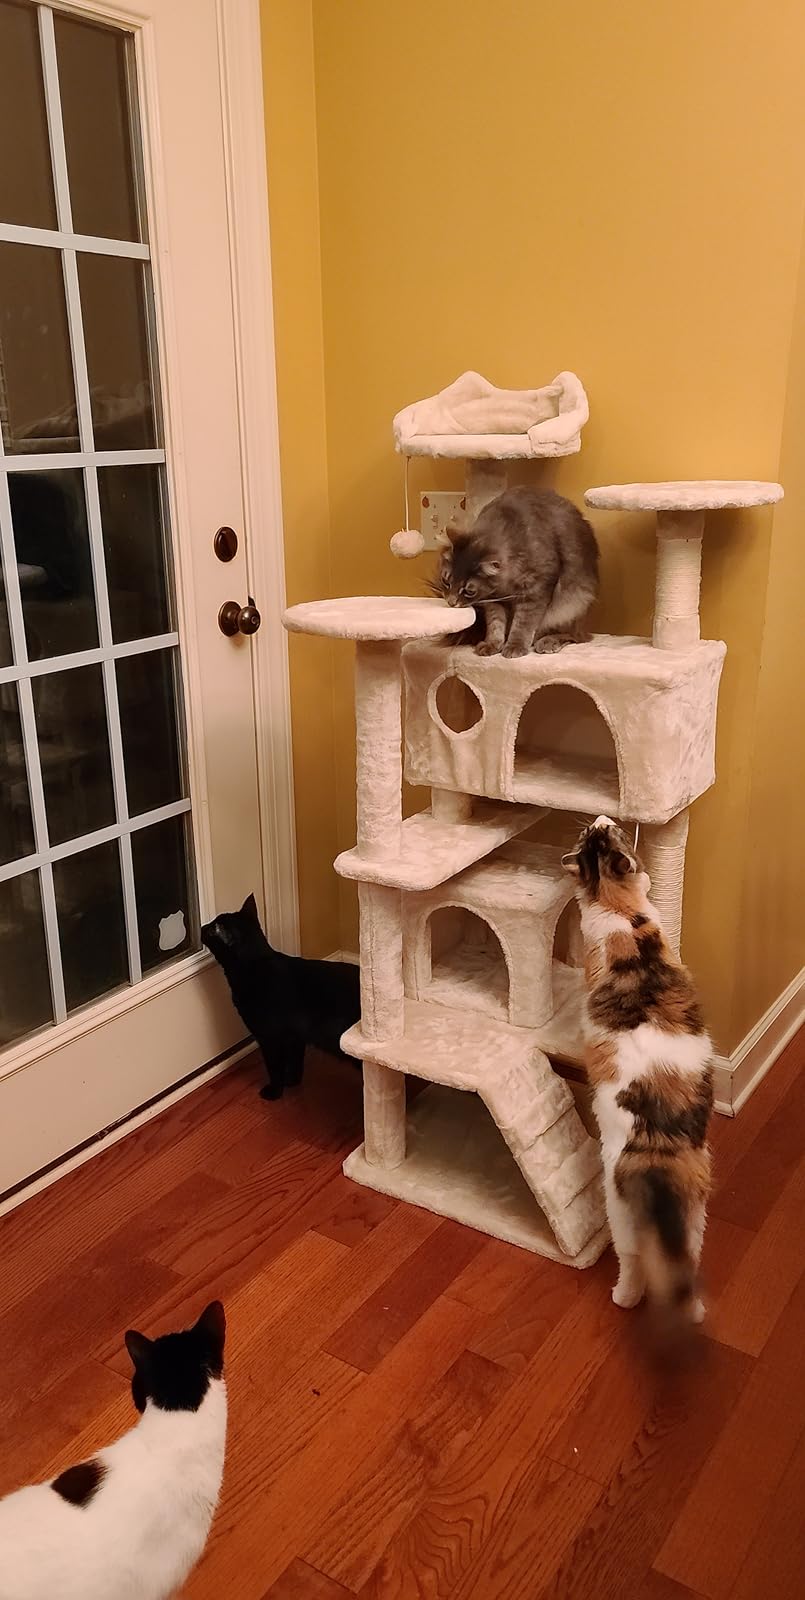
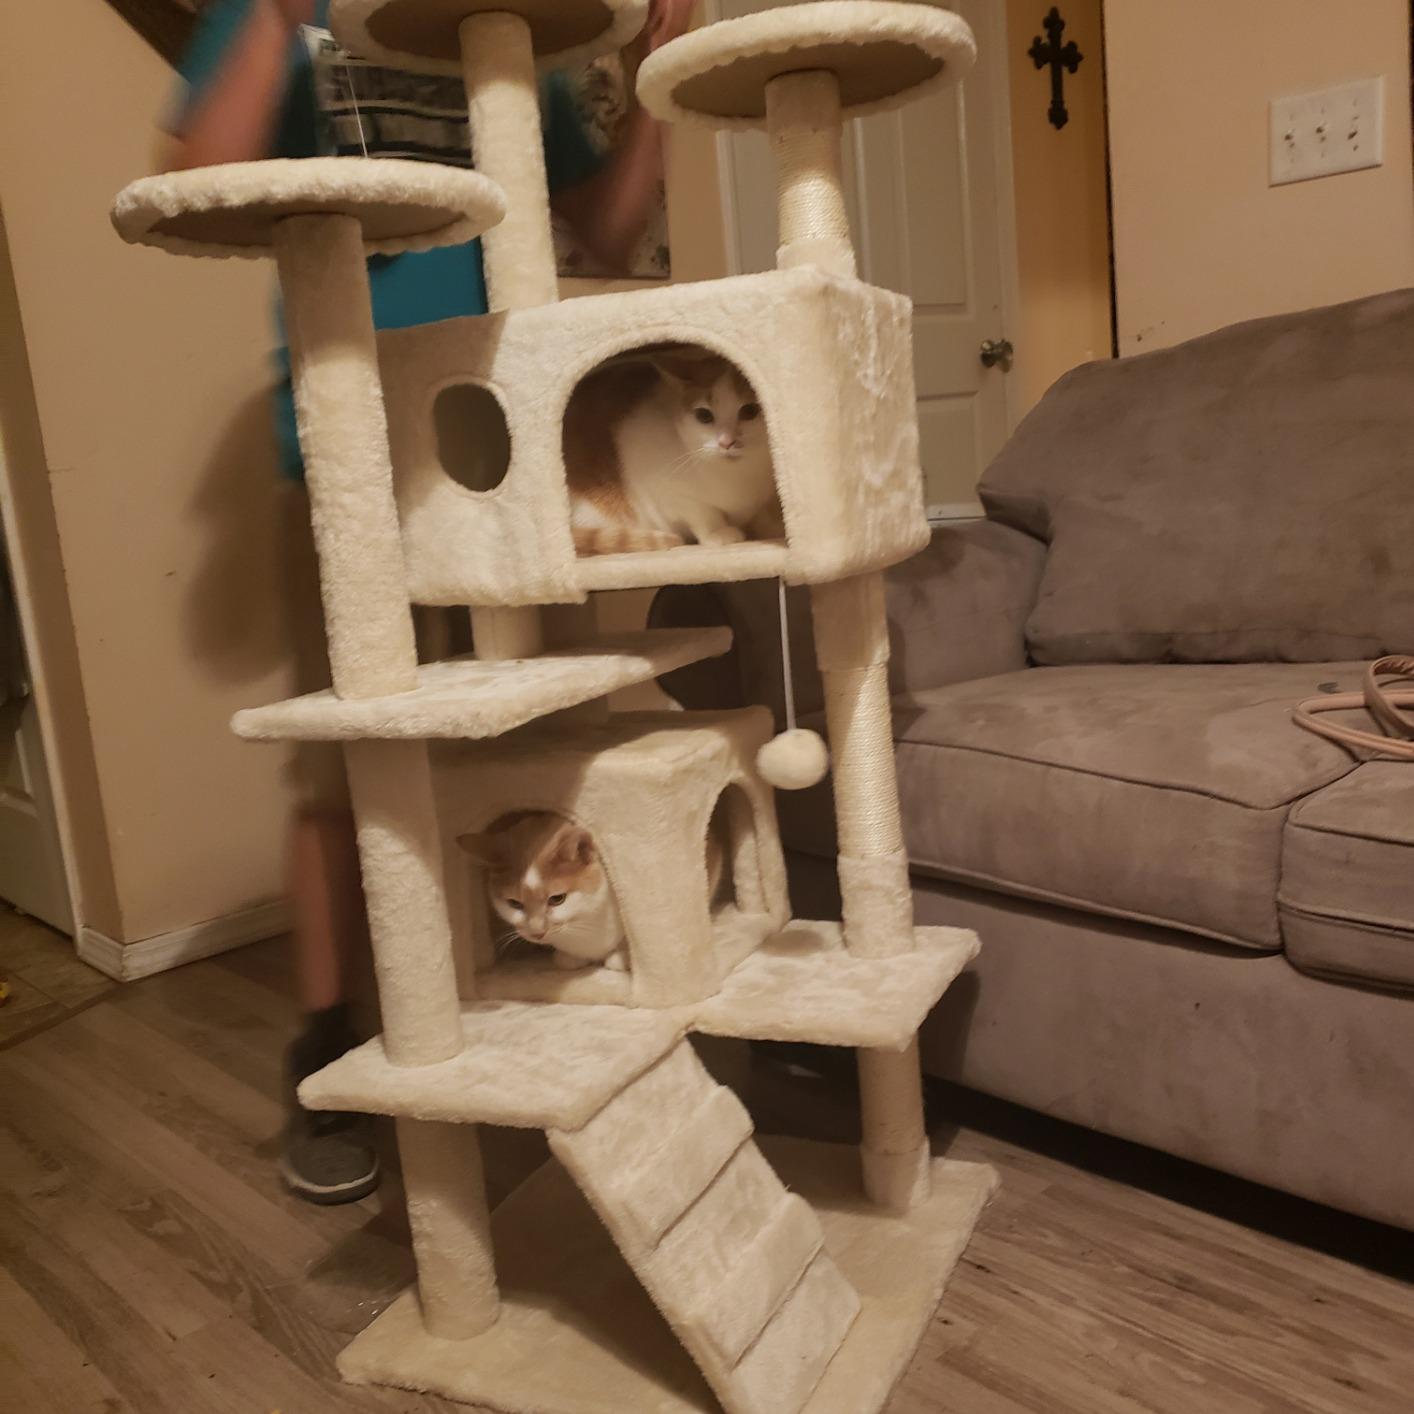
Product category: items_cat tree
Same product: yes